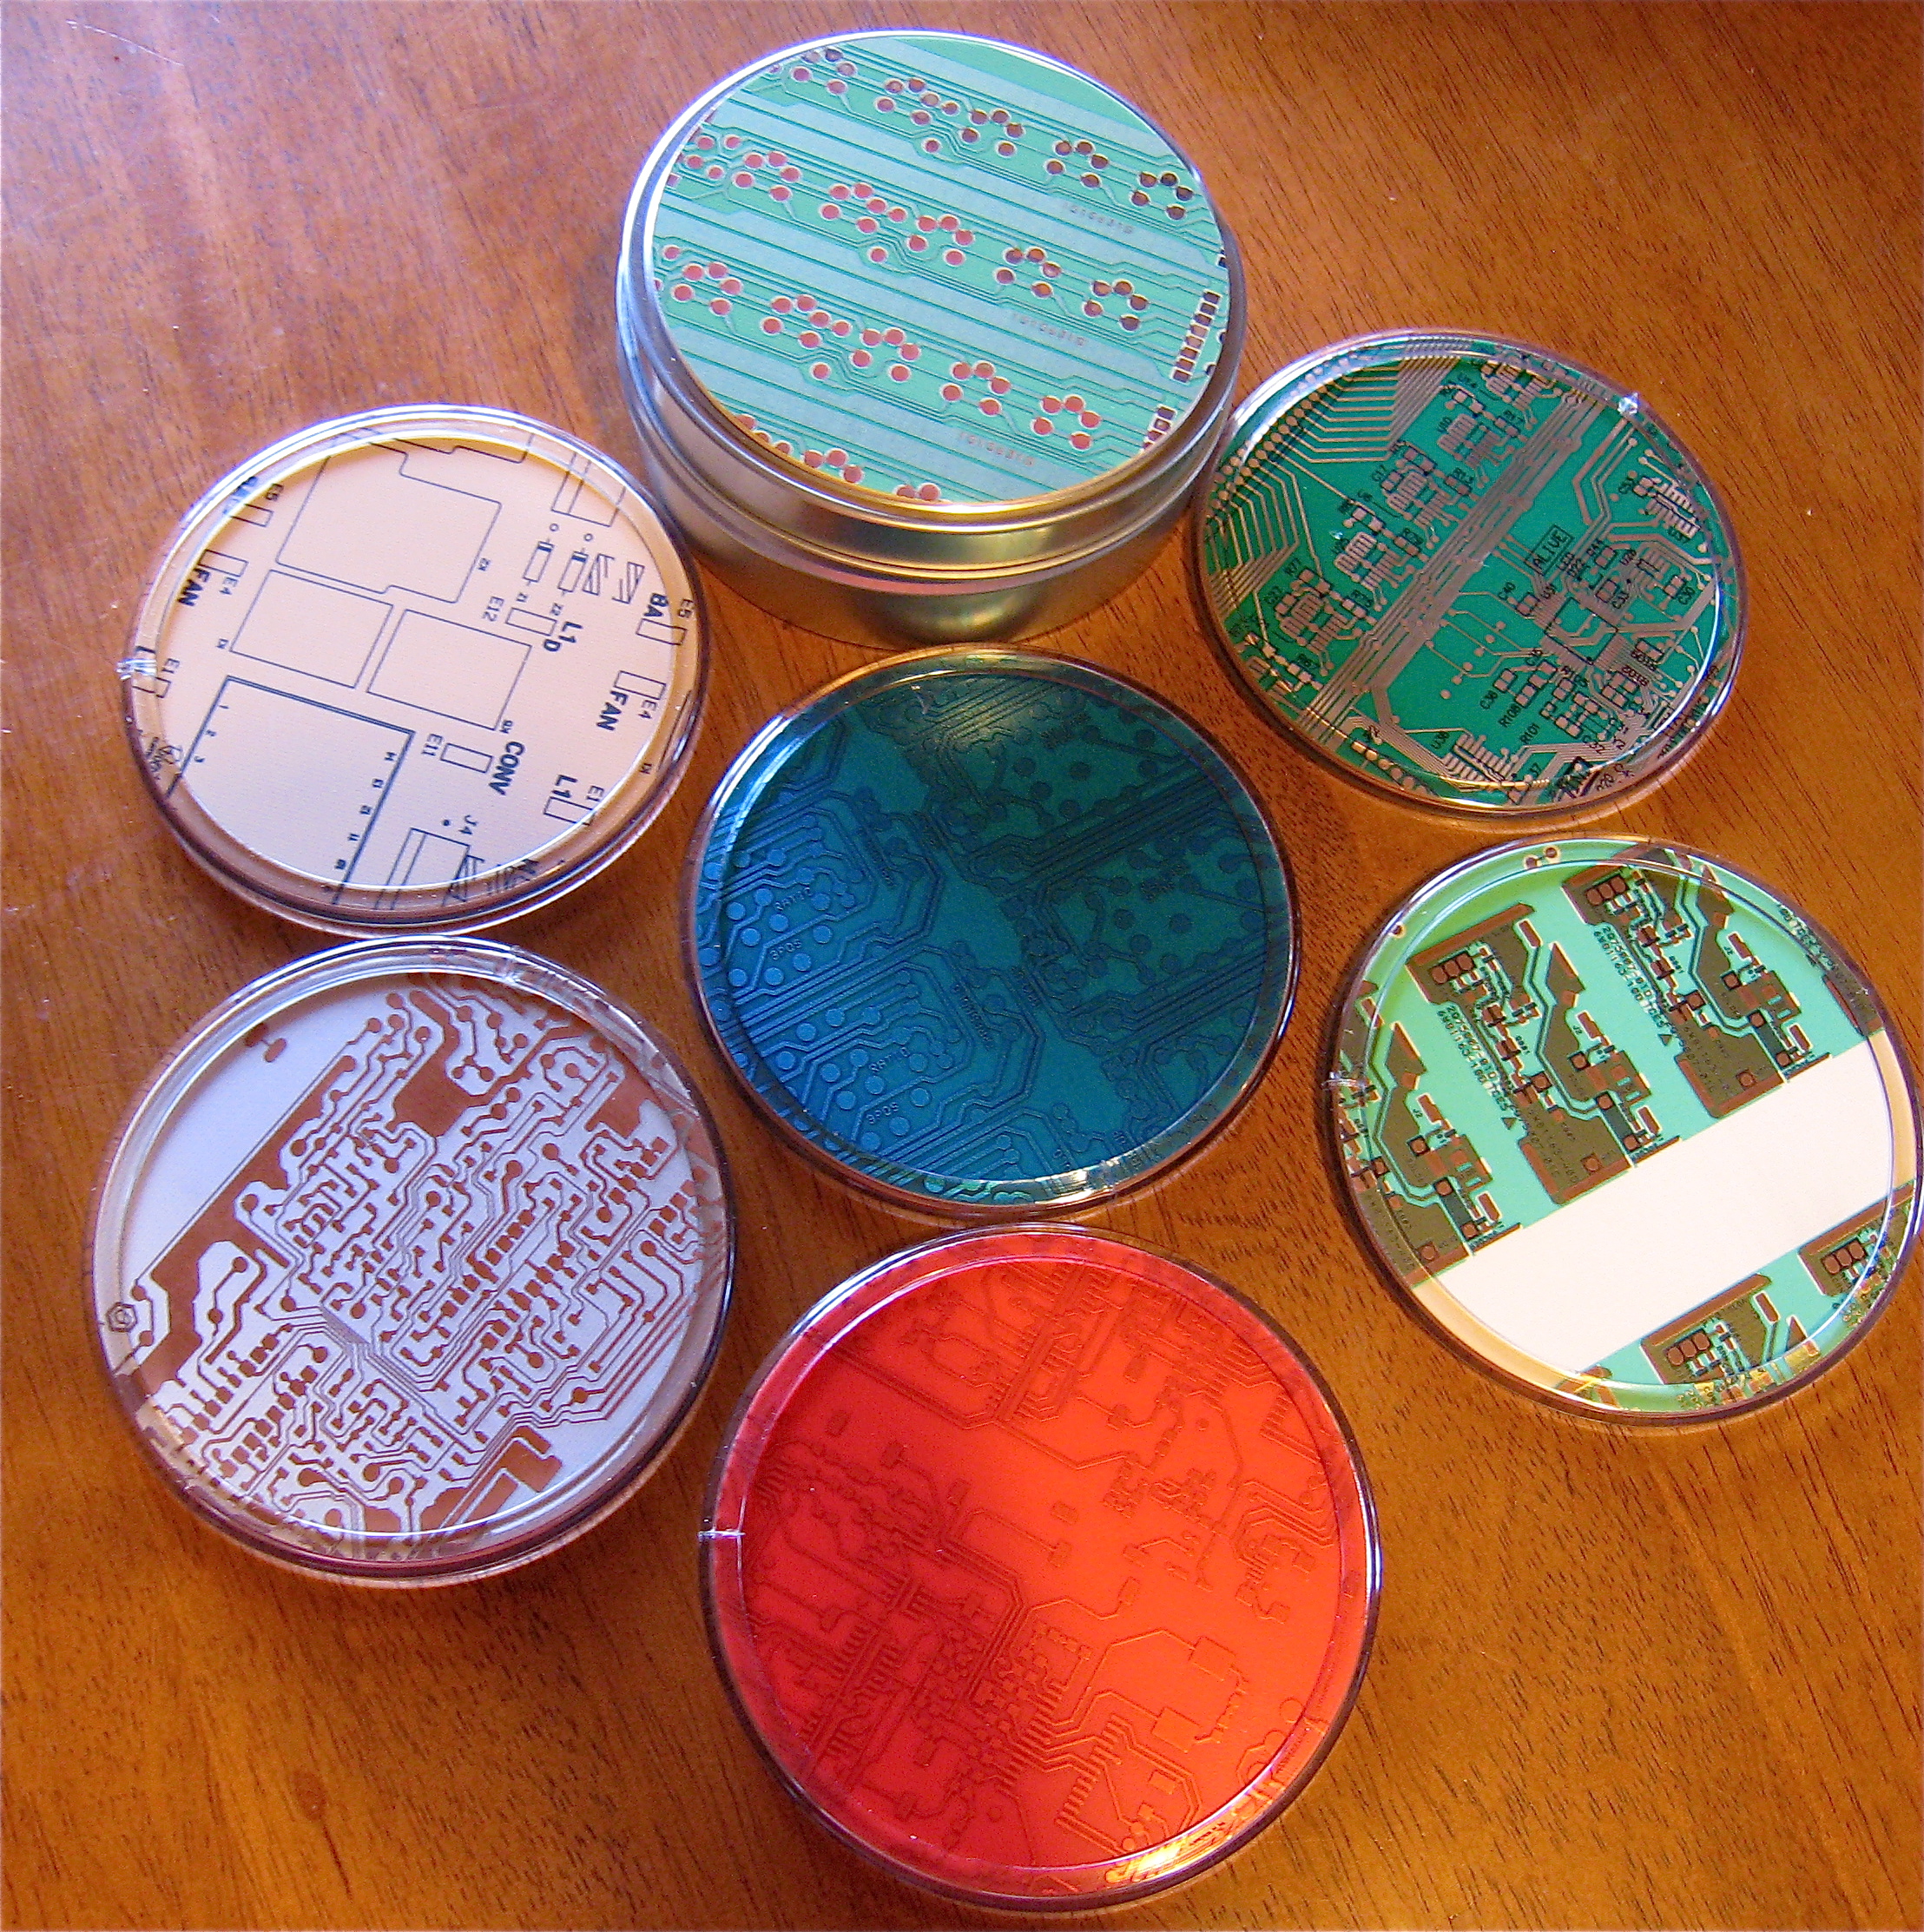
glass, material, circle, eye, organ, 366photos, fashion accessory